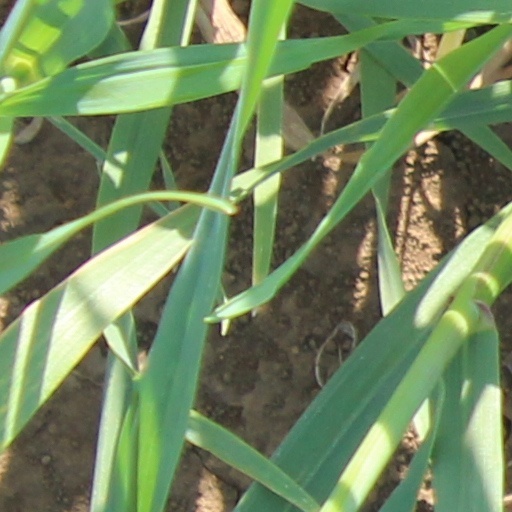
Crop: wheat